Oroonoko

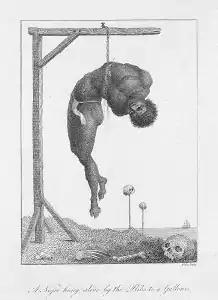
An engraving by William Blake illustrating "A negro hung by his ribs from a gallows," opposite page 116 in Captain John Stedman's "Narrative of a Five Years Expedition Against the Revolted Negroes of Surinam", 1792. The hanging took place in the then-Dutch ruled Surinam, an example of the barbarity of punishments of slaves, and the reputation of Surinam.

One figure who matches aspects of Oroonoko is John Allin, a settler in Surinam. Allin was disillusioned and miserable in Surinam, and he took to heavy drinking and uttering wild, lavish blasphemies so shocking that Byam believed that the repetition of them at Allin's trial cracked the foundation of the courthouse. In the novel, Oroonoko plans to kill Byam and then himself, and this matches a plot that Allin had to kill Lord Willoughby and then commit suicide, for, he said, it was impossible to "possess my own life, when I cannot enjoy it with freedom and honour". He wounded Willoughby and was taken to prison, where he killed himself with an overdose. His body was taken to a pillory,